Terry Stotts

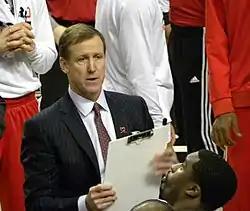
Stotts in 2015

Terry Linn Stotts (born November 25, 1957) is an American professional basketball coach and former player who is the top assistant coach for the Golden State Warriors of the National Basketball Association (NBA). He previously served as head coach of the Portland Trail Blazers of the NBA from 2012 to 2021 before most recently spending an offseason as an assistant coach for the Milwaukee Bucks of the NBA in 2023.